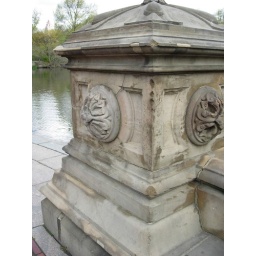
I just thought the details all over the park, from the bridges, stones and lamps were great.